Char cloth

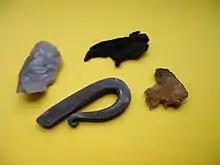
Components of a tinderbox, including char cloth

One of the earliest recorded uses of a char cloth dates back to a ninjutsu manual written by Hattori Hanzō in 1560 called the Ninpiden or Shinobi Hiden, or Legends of Ninja Secrets. The manual states how to make char cloth from either cotton, silk or paper.